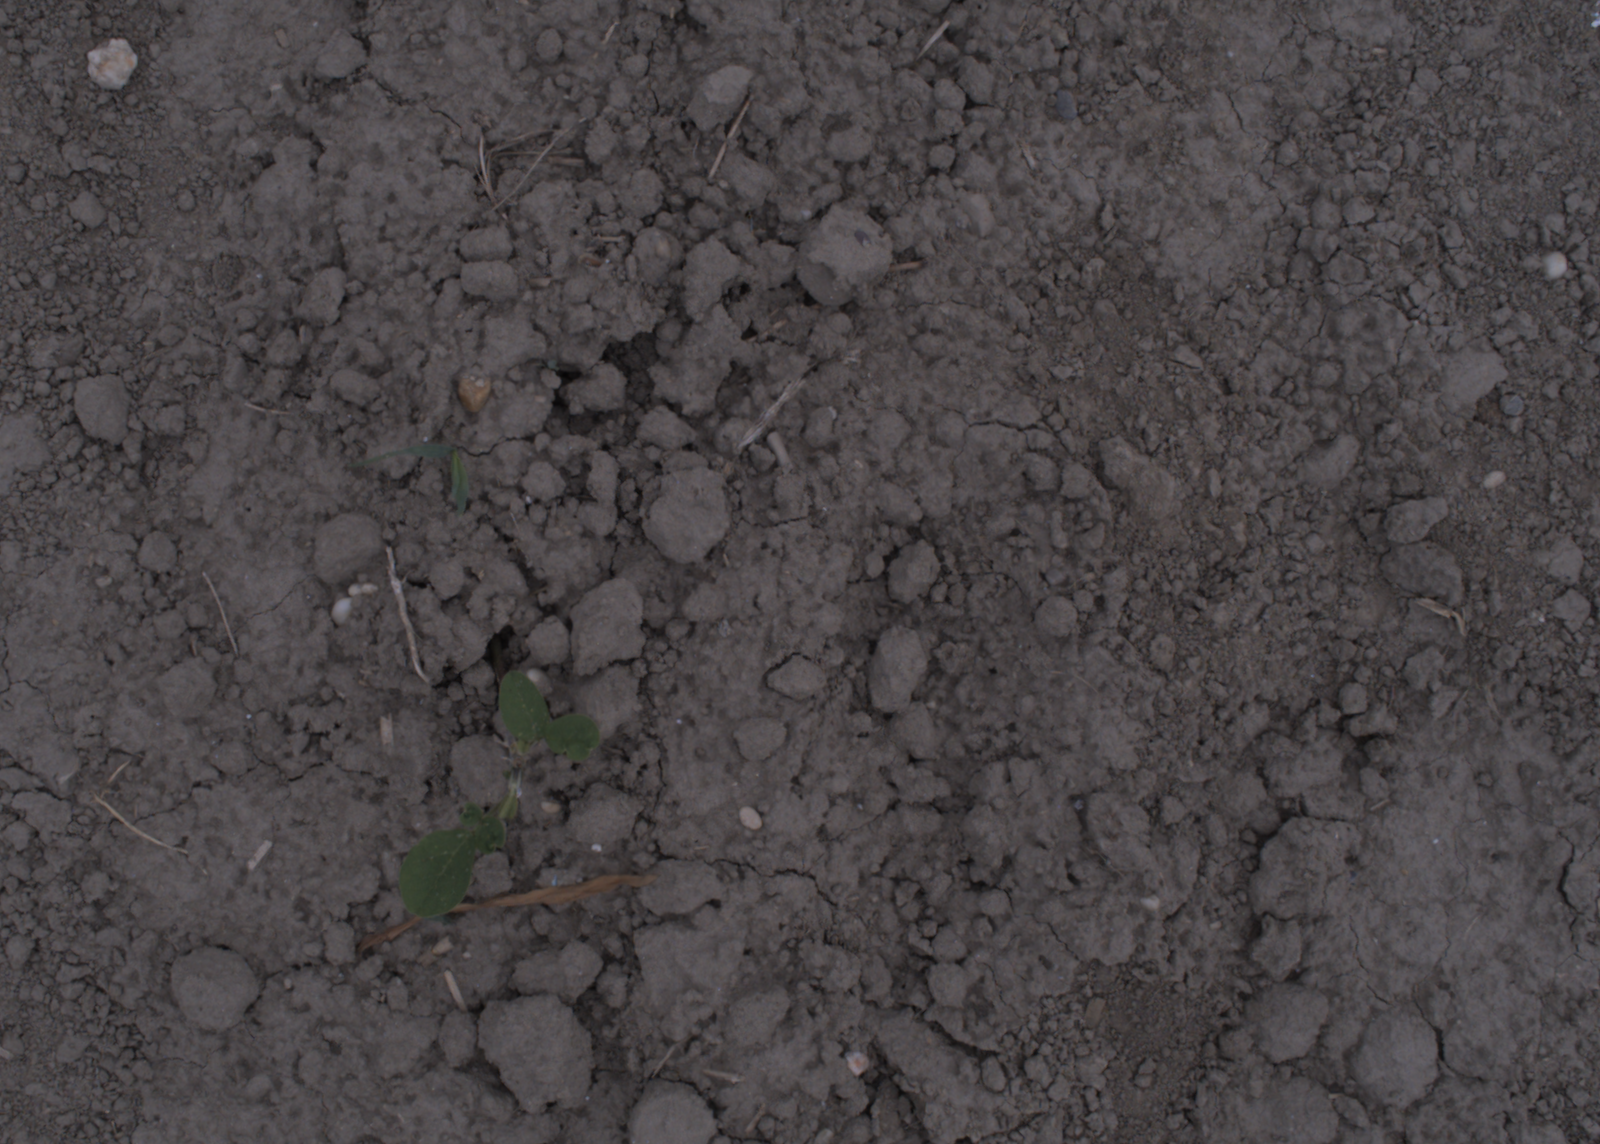
Capture date: 17.08.2020 10:31:44
Weather: cloudy
Wind: light
Seeding date: 21.07.2020
Plant canopy height (mm): 910